Lockheed U-2

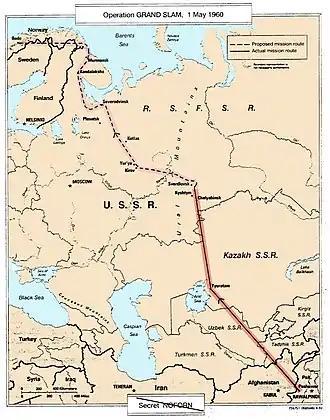
U-2 "GRAND SLAM" flight plan on 1 May 1960, from CIA publication 'The Central Intelligence Agency and Overhead Reconnaissance; The U-2 And Oxcart Programs, 1954–1974', declassified 25 June 2013.

Not all U-2 incidents were so benign, with three fatal accidents in 1956 alone. The first was on 15 May 1956, when the pilot stalled the aircraft during a post-takeoff maneuver that was intended to drop off the wingtip outrigger wheels. The second occurred on 31 August, when the pilot stalled the aircraft immediately after takeoff. On 17 September, a third aircraft disintegrated during ascent in Germany, also killing the pilot. There were other non-fatal incidents, including at least one that resulted in the loss of the aircraft.